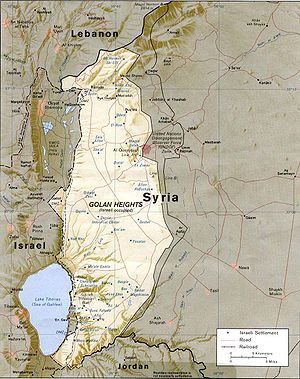
Al-Qunaytirah (by) / Geografi og demografi
Kort over Golanhøjderne fra 1989, som viser Quneitra og området omkring.
"Al-Qunaytirah (by) er en by i guvernementet Quneitra i den sydvestlige del af Syrien. Byen ligger i en høj dal i Golanhøjderne 1.010 meter over havet. Quneitra blev grundlagt i den osmanniske tid som et stoppested på karavaneruten til Damaskus og blev så en garnisonsby med omkring 20.000 indbyggerer. Den lå strategisk nær våbenhvilelinjen med Israel. Det arabiske navnet betyder ""den lille bro"".